Messerschmitt P.1110

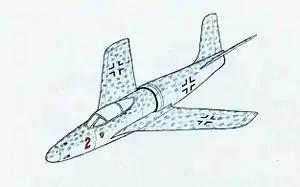
Messerschmitt P.1110/II

The Messerschmitt P.1110 (Me P.1110) was a design for a single-seat, high-altitude interceptor, prepared for the German "Luftwaffe" by the Messerschmitt aircraft manufacturing company, under the Emergency Fighter Program during the last months of World War II.